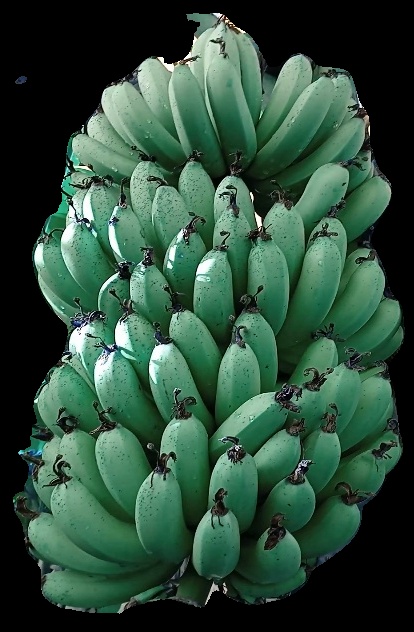
Variety: pachbale
Grade: grade1